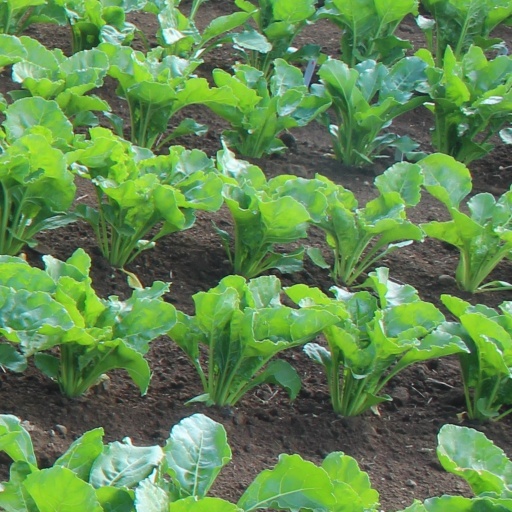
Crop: sugar beet